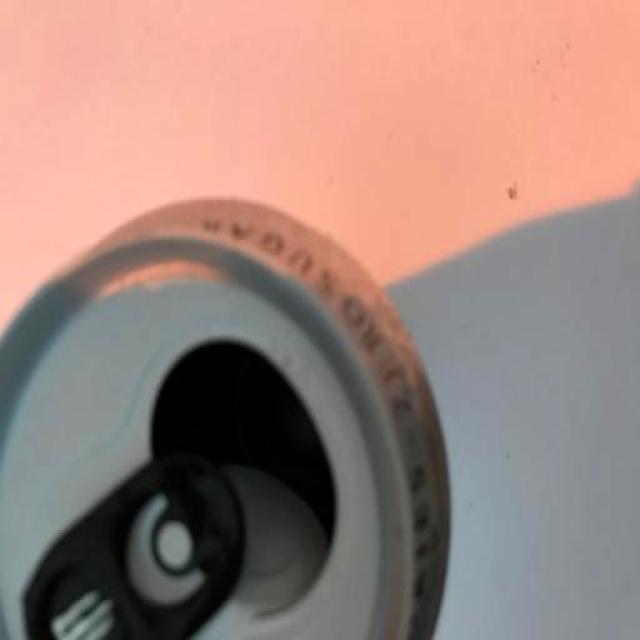
Label: Metal